George E. Goodfellow

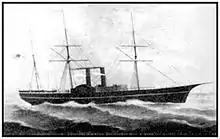
Goodfellow's mother returned to San Francisco aboard the Pacific Mail Steamship Company ship S.S. "Golden Gate"

Goodfellow's father, Milton J. Goodfellow, came to California in 1853 to mine for gold. His mother, Amanda Baskin Goodfellow, followed two years later, arriving in San Francisco on the steamship . Goodfellow was born on December 23, 1855, in Downieville, California, then one of the largest cities in the state. His parents also had two daughters, Mary Catherine ("Kitty") and Bessie. His father became a mining engineer and maintained an interest in medicine. Goodfellow grew up around California Gold Rush mining camps and developed a deep interest in both mining and medicine. When he was 12, his parents sent him across the country to a private school in Pennsylvania. He returned to California two years later where he attended the California Military Academy in Oakland. He was then accepted to the University of California at Berkeley, where he studied civil engineering for one year before he applied to the United States Naval Academy. In 1870, he was living with his family in Treasure City, Nevada, where his father was a mining superintendent.